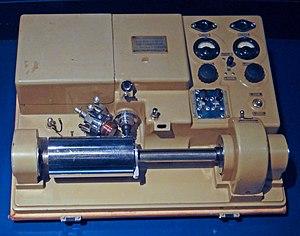
fac-similé et téléphotographie une image tourne en avançant lentement sur un cylindre et une cellule photoélectrique détecte le noir ou le blanc, 1953.
Le bélinographe, du nom de son inventeur Édouard Belin, est un appareil permettant la transmission à distance d'images fixes, notamment de photographies, par circuit téléphonique ou par radio. Le bélinographe est considéré comme un ancêtre, pour le principe, du télécopieur.
Un scanner, ou scanneur, aussi appelé numériseur à balayage, est un périphérique informatique qui permet de numériser des documents ou autres, comme les empreintes digitales par exemple.
"Le radiofacsimilé est la transmission de facsimilé par radio. Appelé également ""radiofax"", ""weather fax"" ou ""météofax"" ou parfois ""wefax"" en abrégé, c'est un des moyens permettant aux navires de disposer de prévisions météorologiques sur le vent, l'état de la mer et les glaces. Ces transmissions sont effectuées en bande HF, par de nombreux pays, comme aide gratuite aux navigateurs. Ces transmissions intègrent également des prévisions destinées à l'aviation.